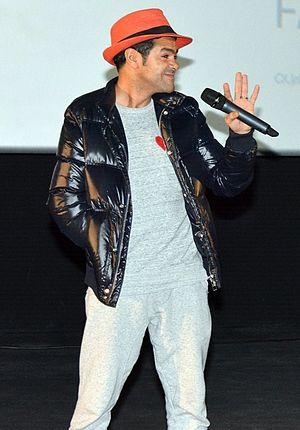
Jamel Debbouze à l'avant-première du film ""La Vache"""
Le Jamel Comedy Club est une émission de télévision hebdomadaire de 26 minutes créée, produite et présentée par Jamel Debbouze, diffusée en clair sur la chaîne Canal+ tous les samedis de l’été, de 2006 à 2008. La première diffusion a eu lieu le 15 juillet 2006 à 19 h 55.